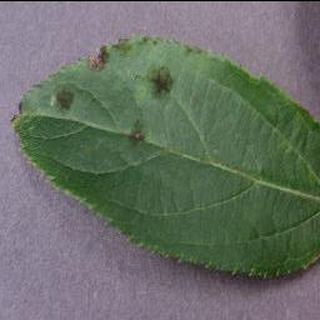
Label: apple_apple_scab